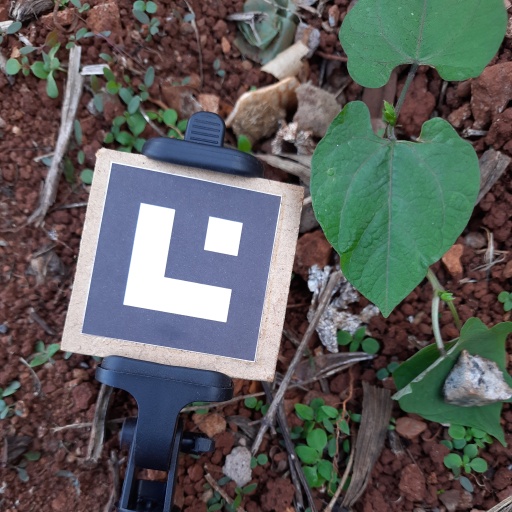
Observations: wavy surface, eating holes in the edge, under shade